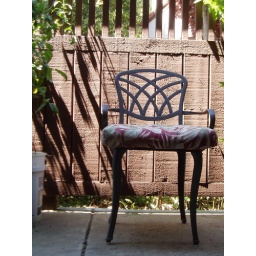
got a tomato plant in a plastic bucket, too.